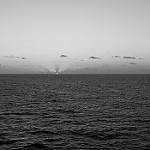
Label: B & W